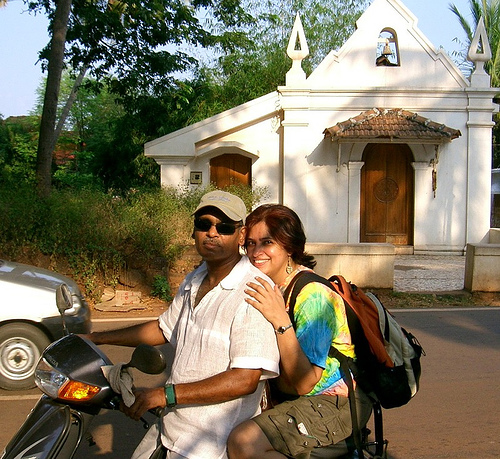
user: Given an image and a question. Answer the question in a short answer. Question: What time of day is it? Short Answer:
assistant: afternoon